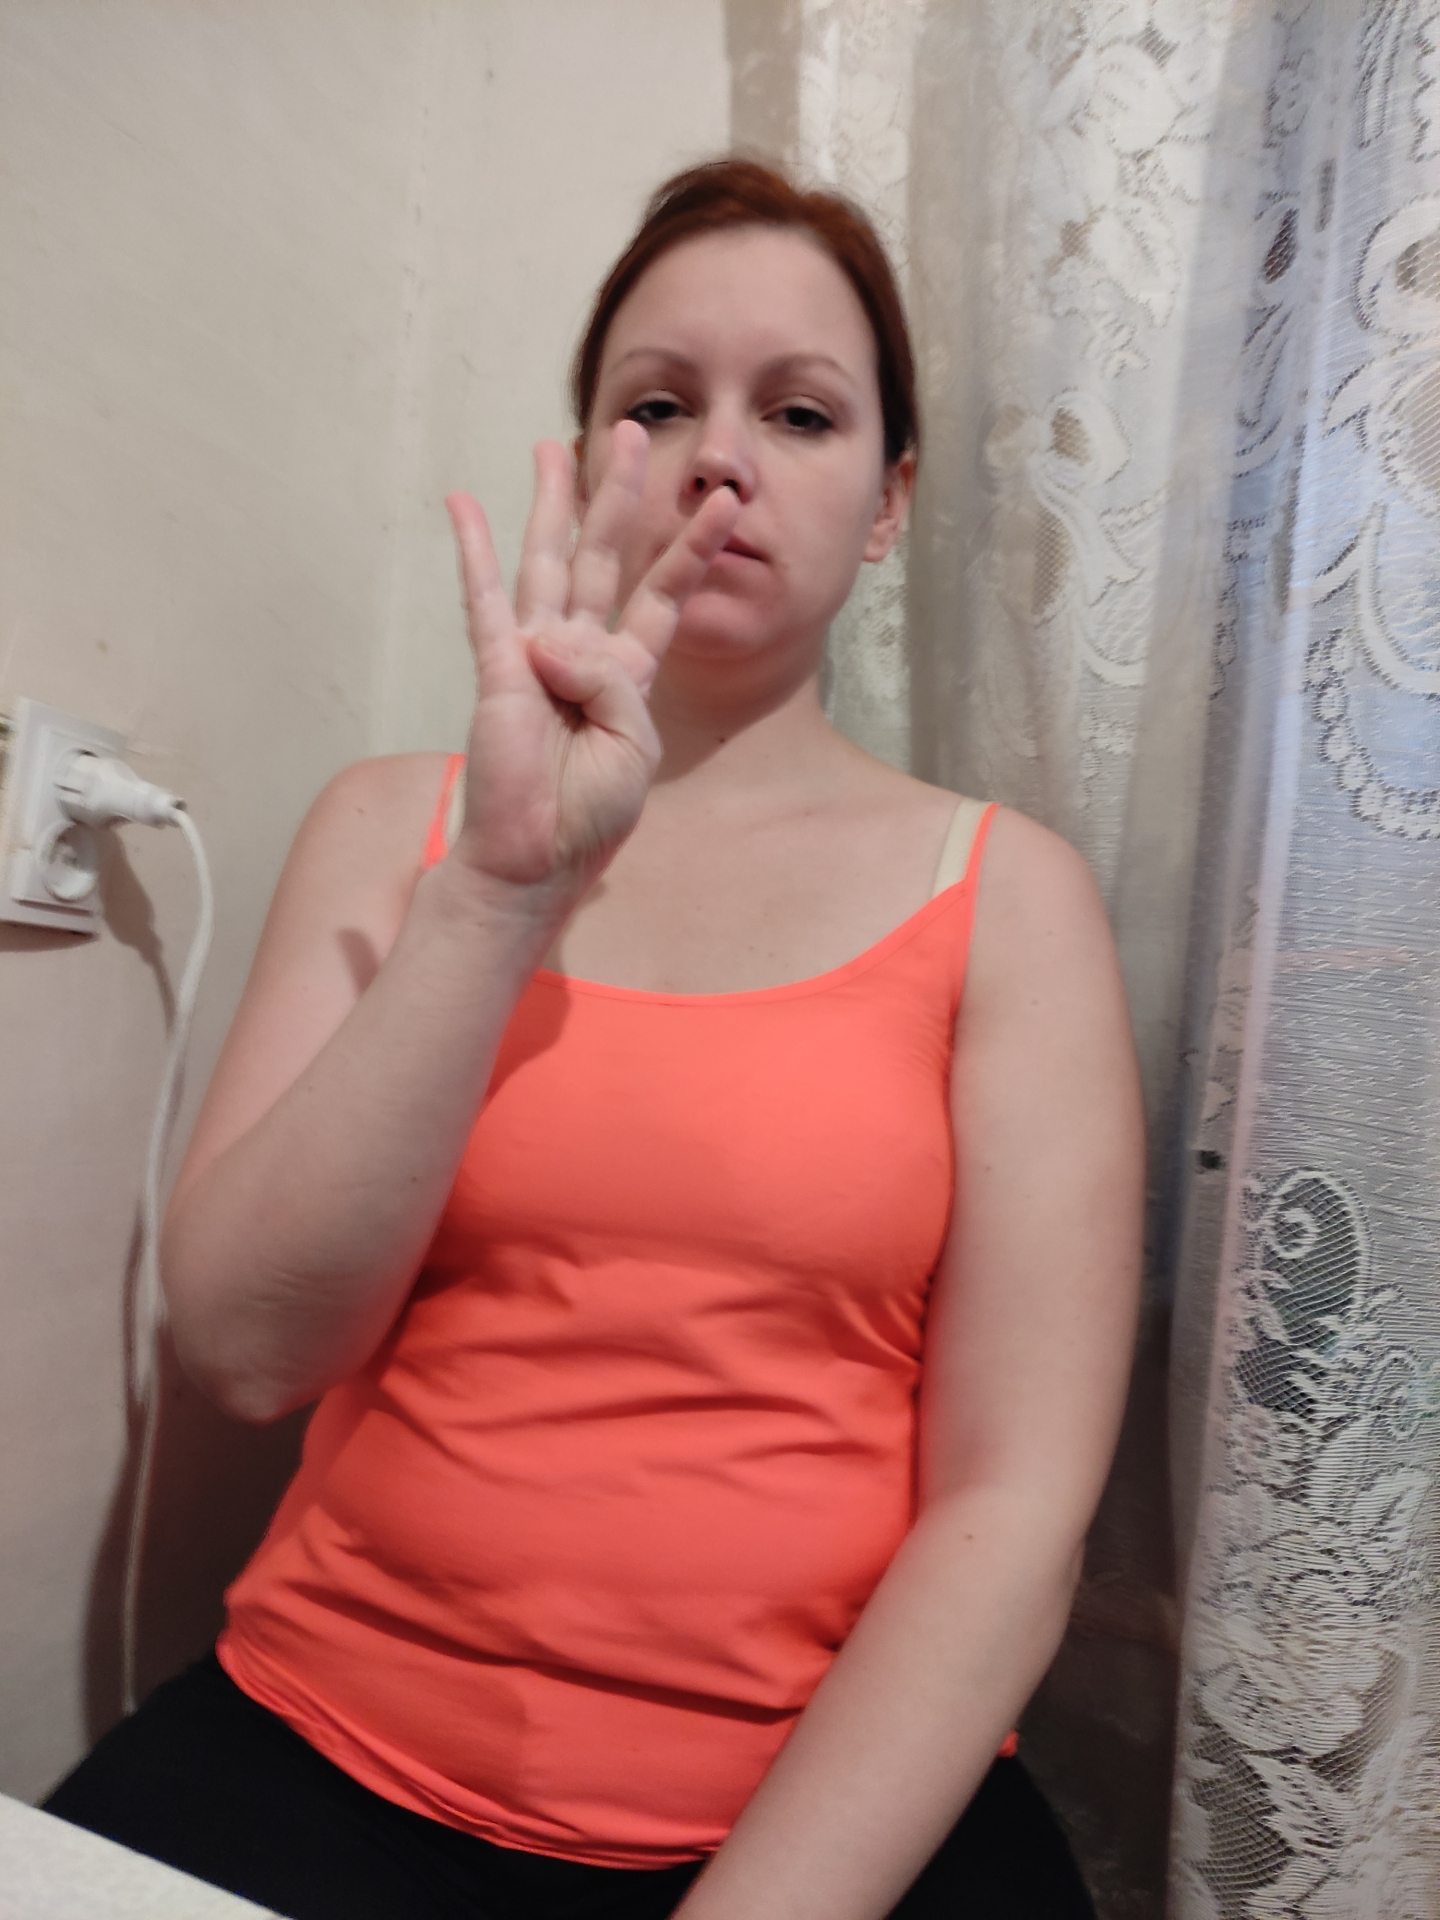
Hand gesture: four